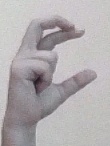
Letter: thal